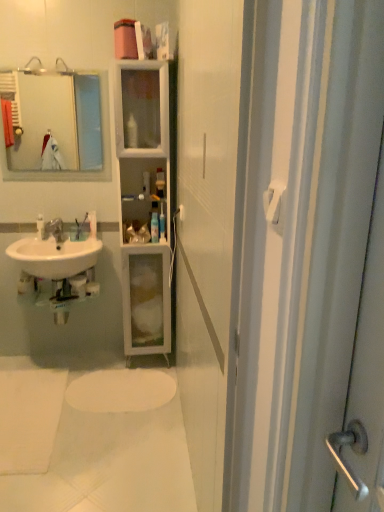
Question: In the image, there is a white glossy cabinet at center. Locate some places in the vacant space to the left of white glossy cabinet at center. Your answer should be formatted as a list of tuples, i.e. [(x1, y1)], where each tuple contains the x and y coordinates of a point satisfying the conditions above. The coordinates should be between 0 and 1, indicating the normalized pixel locations of the points in the image.
Answer: [(0.268, 0.705)]